Saint-Émile-de-Suffolk

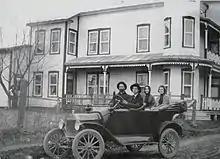
General store in St-Émile-de-Suffolk in 1920

Suffolk Township (named after the county in England) was already on the Gale and Duberger map of 1795, but not officially established until 1874. Municipally it was part of the United Township Municipality of Hartwell-et-Suffolk until 1880 when the municipality separated and the Township Municipality of Suffolk was formed, taking effect on January 1, 1881.